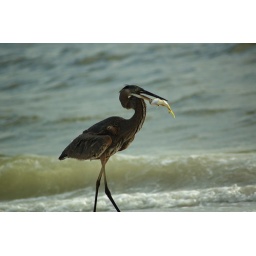
This bird plucked a fish out of the surf right in front of me. Click... Click... Click...